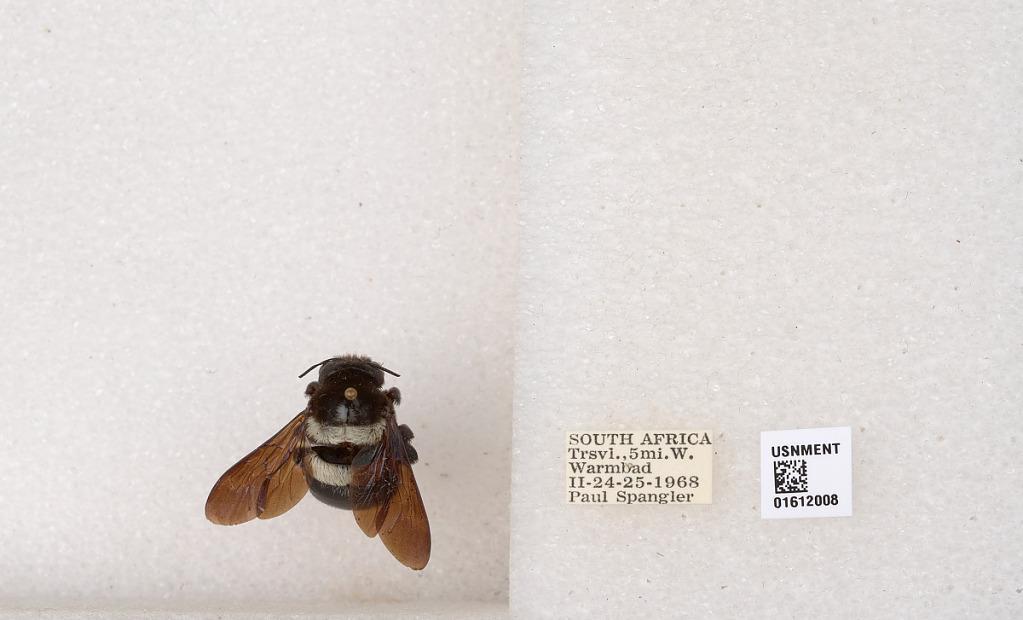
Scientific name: Xylocopa
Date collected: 1968-2-24
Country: South Africa
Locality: Trsvl., 5 mi. W. Warmbad